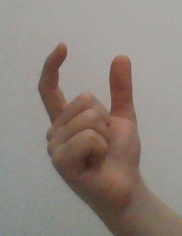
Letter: nun